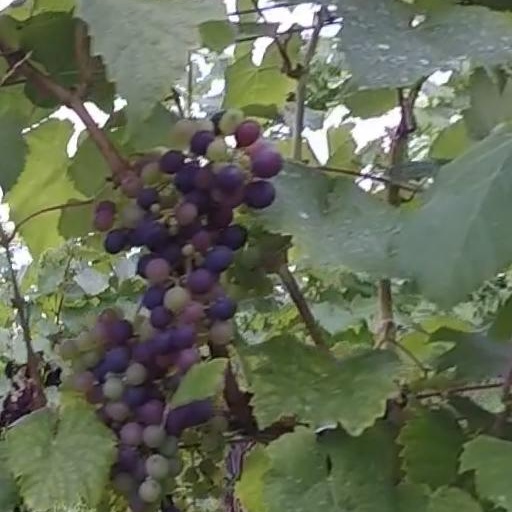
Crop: grape